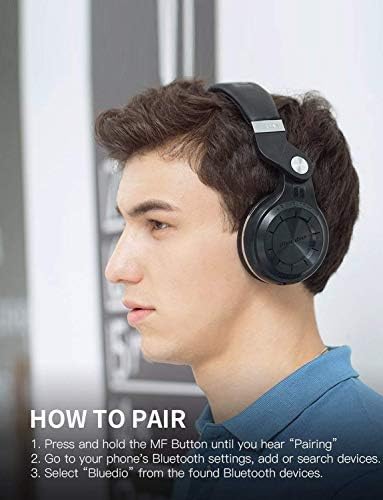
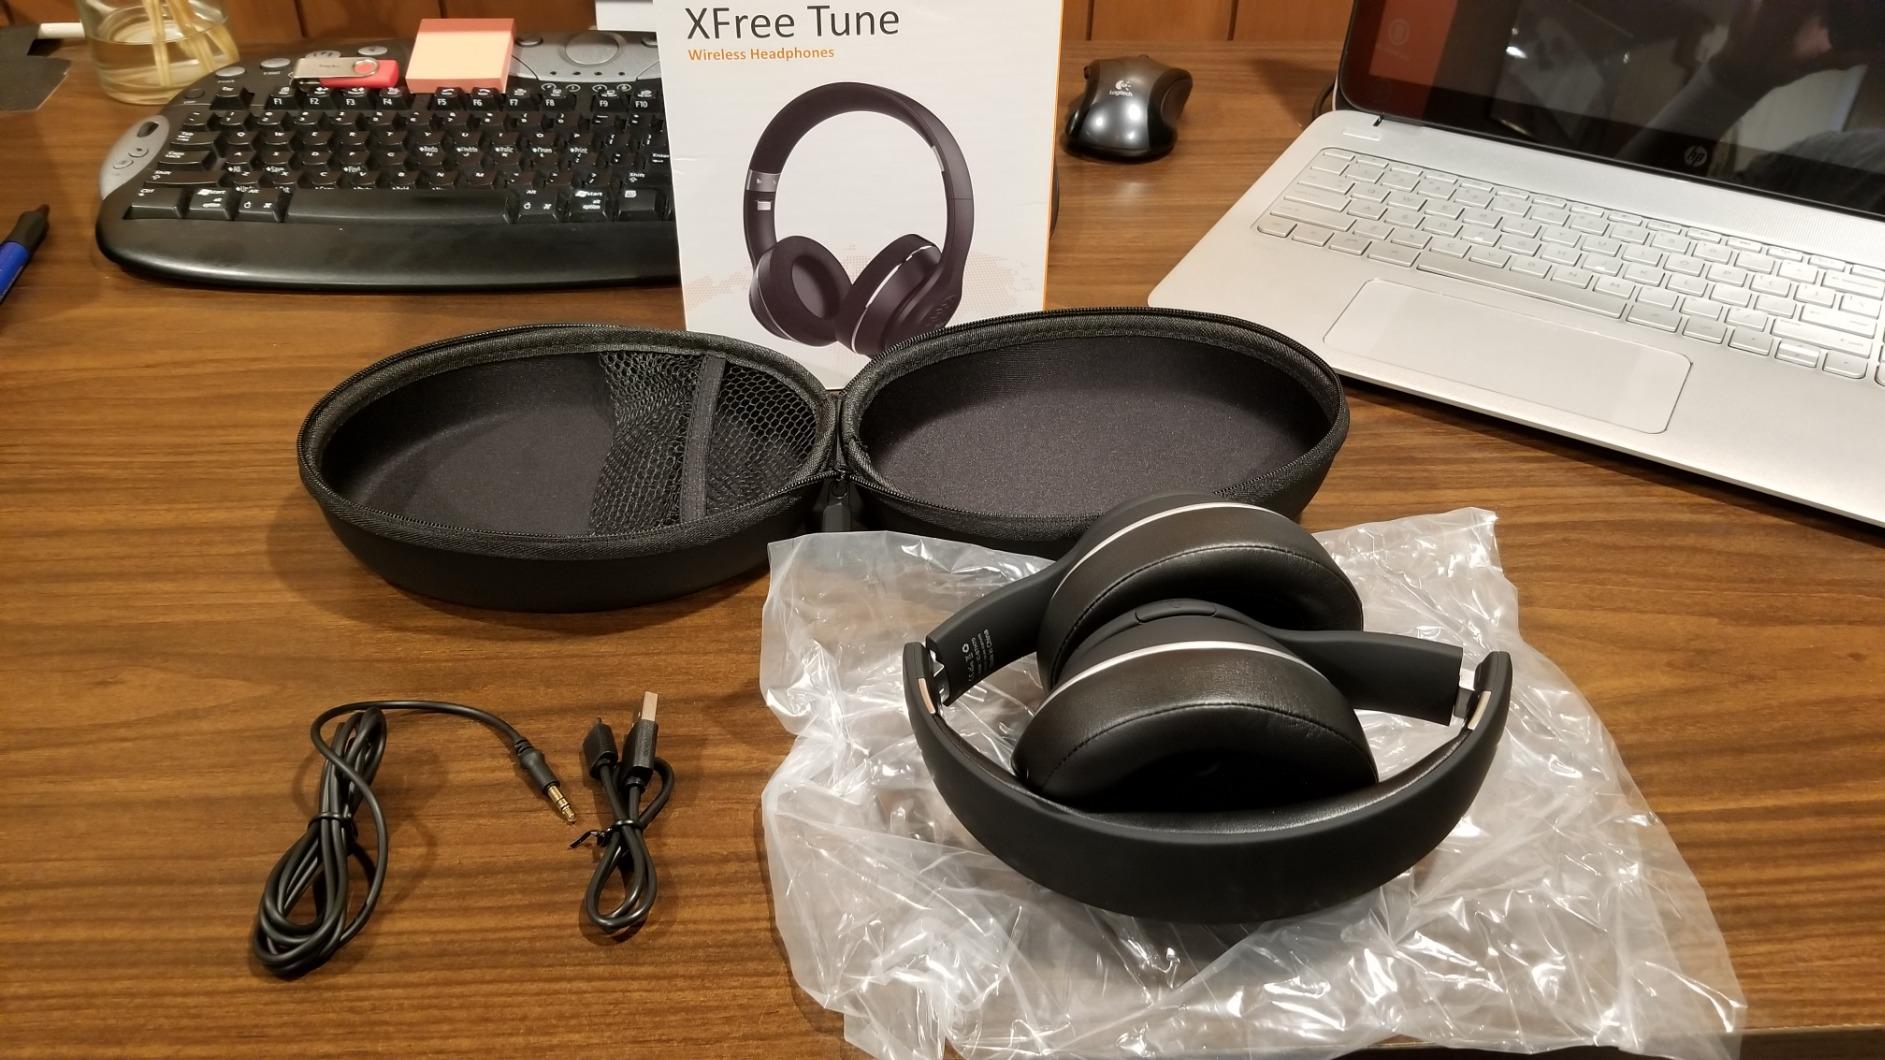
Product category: headphones
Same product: no